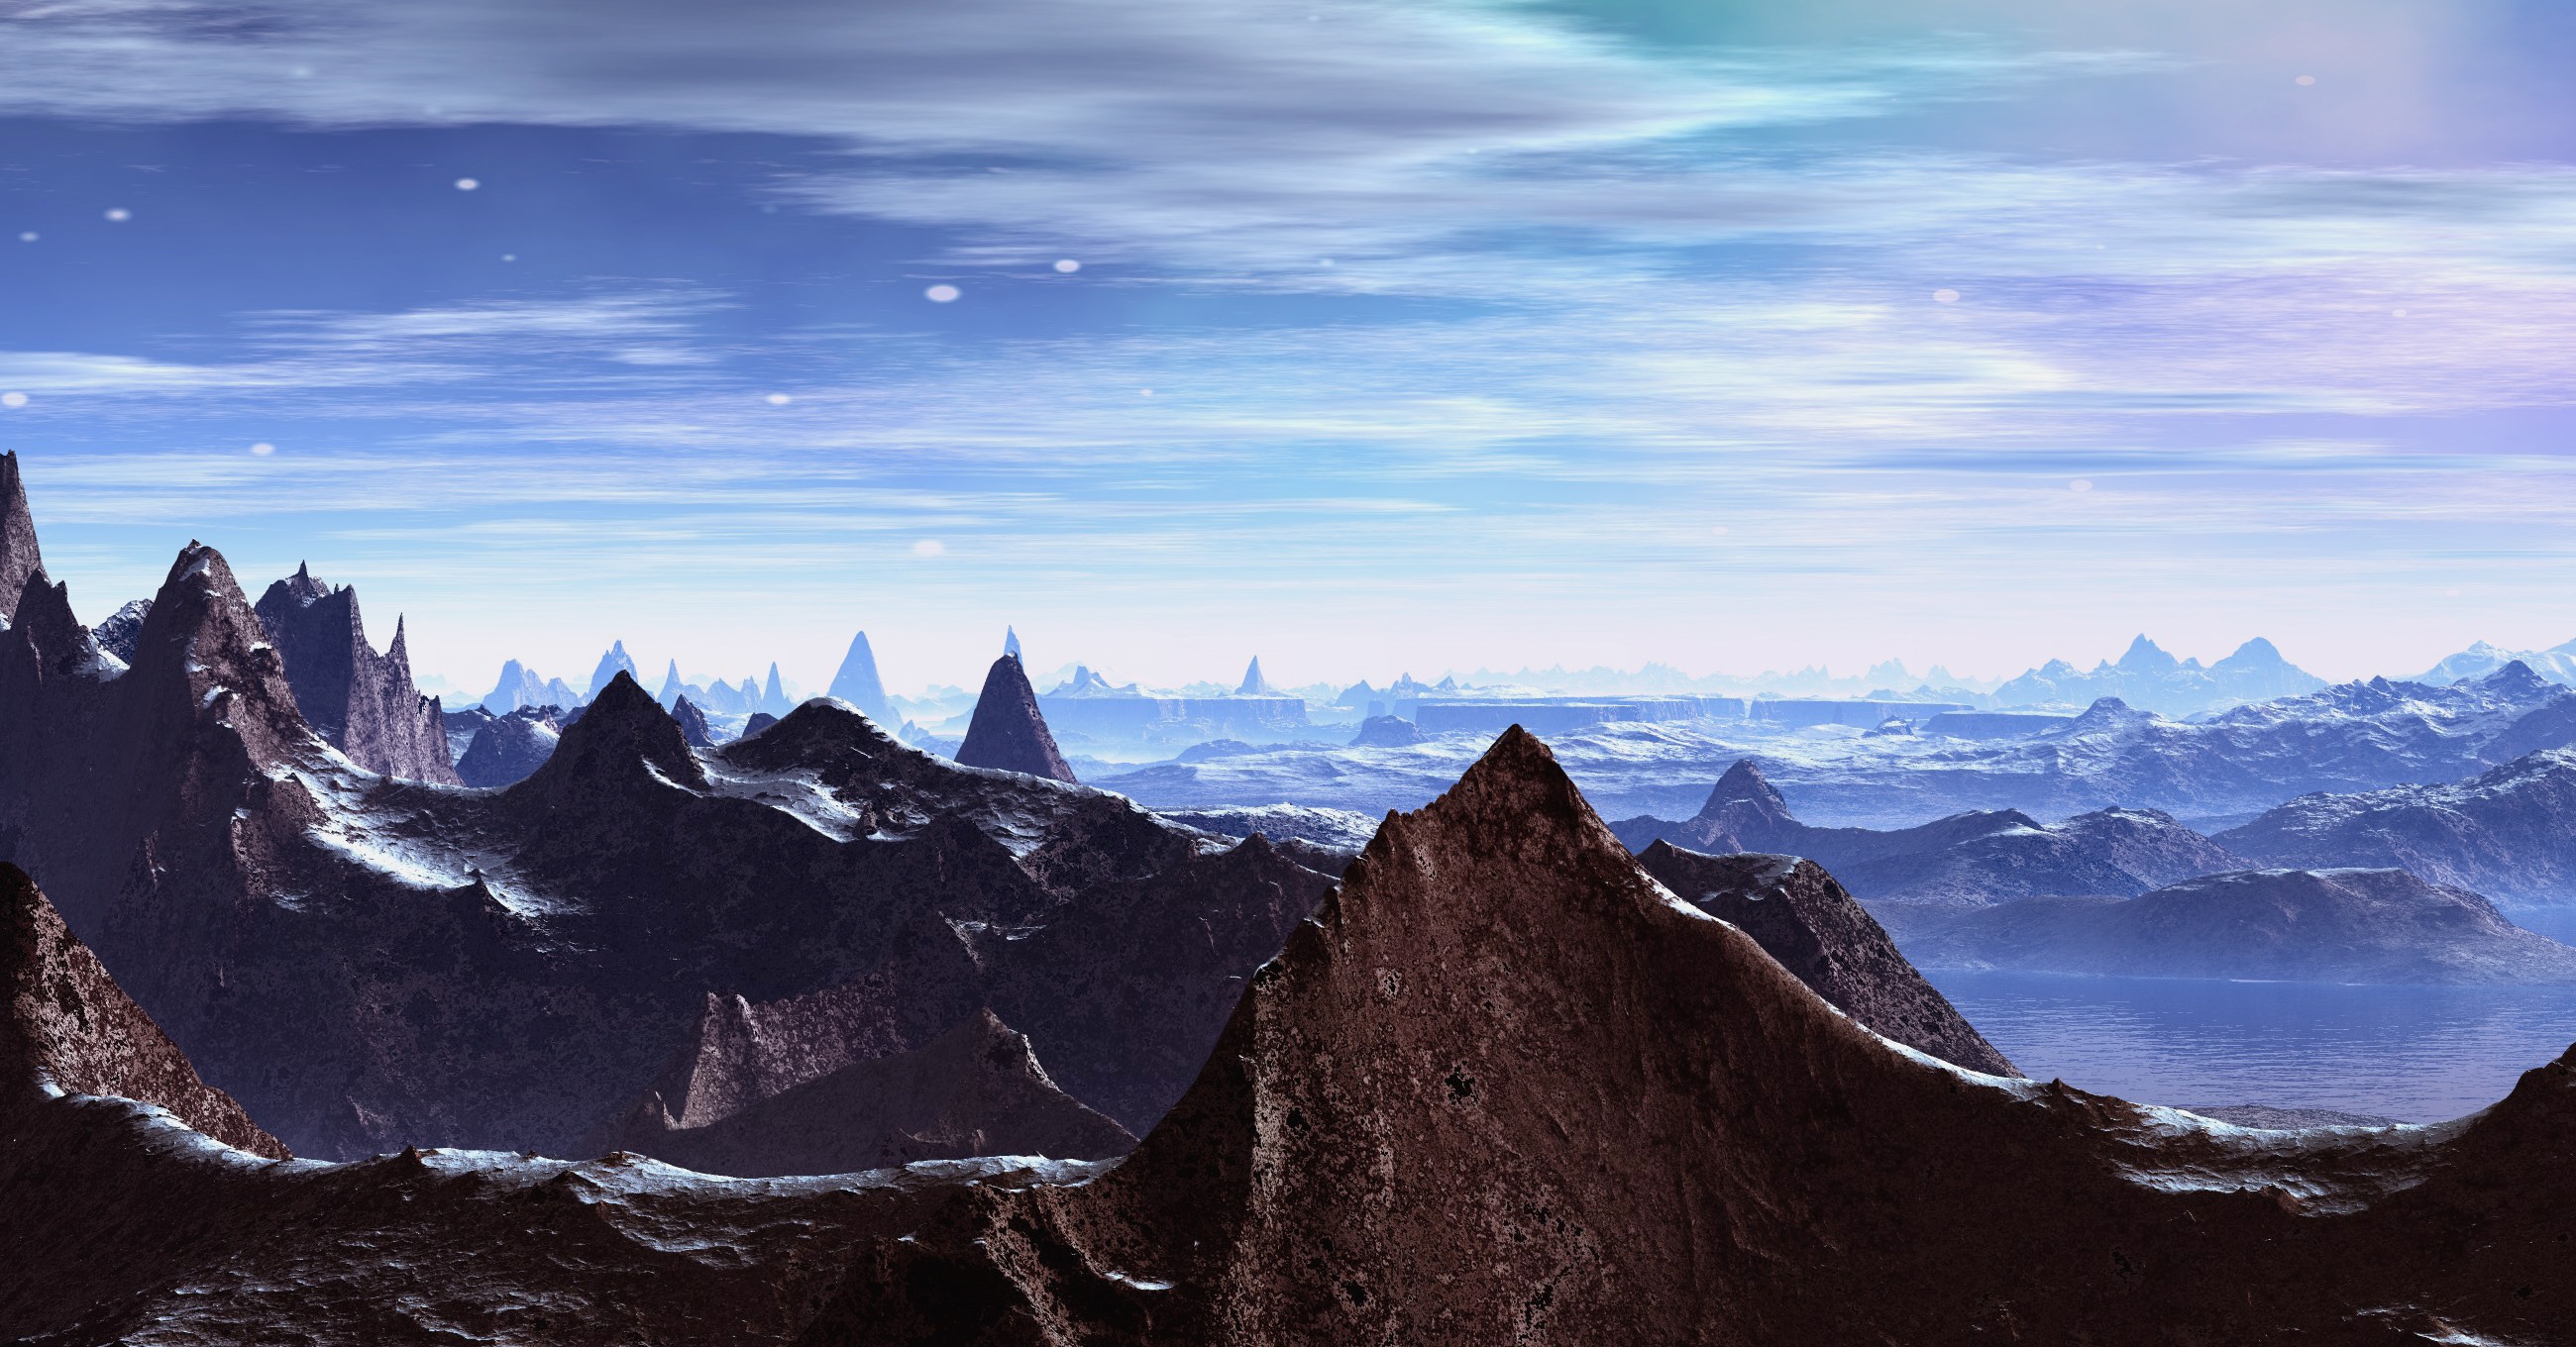
landscape, nature, wilderness, mountain, snow, abstract, cloud, sky, sunrise, morning, dawn, mountain range, model, reflection, summit, background, alps, plateau, planet, graphic, discover, utopia, fractals, voyager, landform, space travel, fantasy world, virtual landscape, sience fiction, fractal structures, geographical feature, atmospheric phenomenon, mountainous landforms, computer wallpaper